Gulan Avci

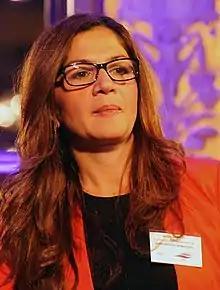
Gulan Avci ( 2015)

Gulan Avci (born 20 August 1977) is a Swedish politician of Kurdish descent, representing the Liberal Party.